Vetëvendosje

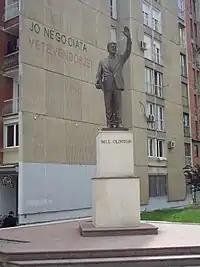
"No negotiations, self-determination" graffiti behind the statue of Bill Clinton in Pristina

Vetëvendosje has its roots in the 1997-founded Kosova Action Network (KAN), a grassroots group promoting active citizenry and direct political participation of the masses. KAN was founded in the United States by a group of international activists that supported the 1997 student protests in Kosovo against the occupation of the campus of the University of Pristina by the Yugoslav Police. During the Kosovo War, KAN participated in documenting war crimes and during 1999 and 2000 KAN campaigned for the release of Albanian prisoners of war held by Serbia. In 2003, KAN moved its headquarters to Kosovo. On 10 June 2004, KAN activists led by Albin Kurti protested against the United Nations Interim Administration Mission in Kosovo (UNMIK), fiercely criticizing its 'undemocratic' character, due to its lack of accountability to Kosovar citizens.